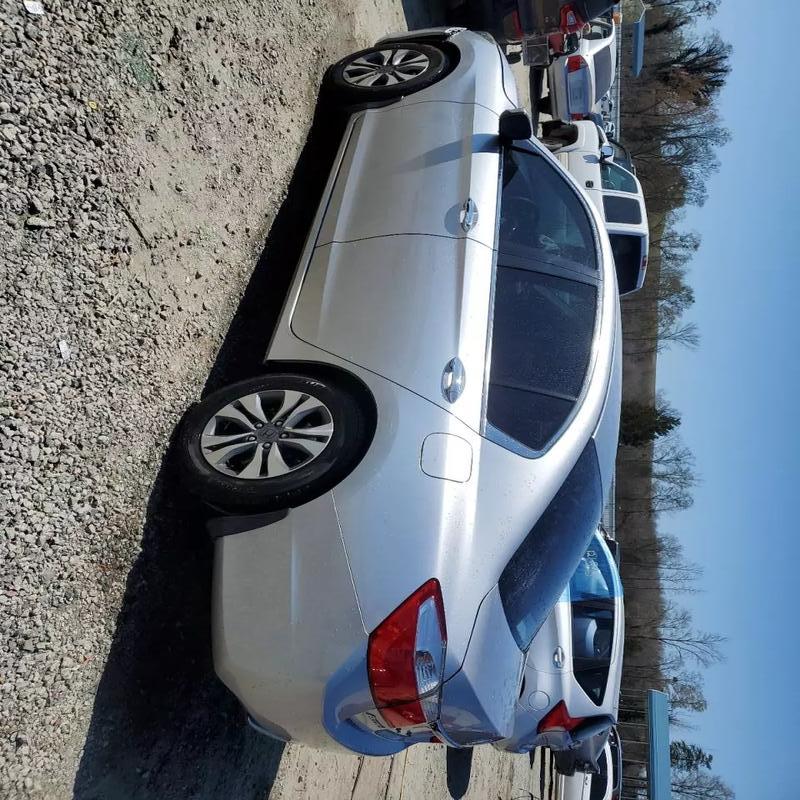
Aucun dommage détecté.
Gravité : aucun